Sexual fantasy

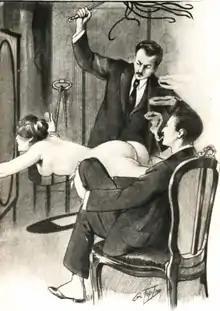
Inflicting pain upon others is a common fantasy of sex offenders, which may include spanking as illustrated in the above image. Produced by Lewis Bald in 1913.

Rape or ravishment is a common sexual fantasy among both men and women, either generically or as an ingredient in a particular sexual scenario. The fantasy may involve the fantasist as either the one being forced or coerced into sexual activity or as the perpetrator. Some studies have found that women tend to fantasize about being forced into sex more commonly than men. A 1974 study by Hariton and Singer found that being "overpowered or forced to surrender" was the second most frequent fantasy in their survey; a 1984 study by Knafo and Jaffe ranked being overpowered as their study's most common fantasy during intercourse; and a 1988 study by Pelletier and Herold found that over half of their female respondents had fantasies of forced sex. Other studies have found the theme, but with lower frequency and popularity. However, these female fantasies in no way imply that the subject desires to be raped in reality—the fantasies often contain romantic images where the woman imagines herself being seduced, and the male that she imagines is desirable. Most importantly, the woman remains in full control of her fantasy. The fantasies do not usually involve the woman getting hurt. Conversely, some women who have been sexually victimized in the past report unwanted sexual fantasies, similar to flashbacks of their victimization. They are realistic, and the woman may recall the physical and psychological pain involved.